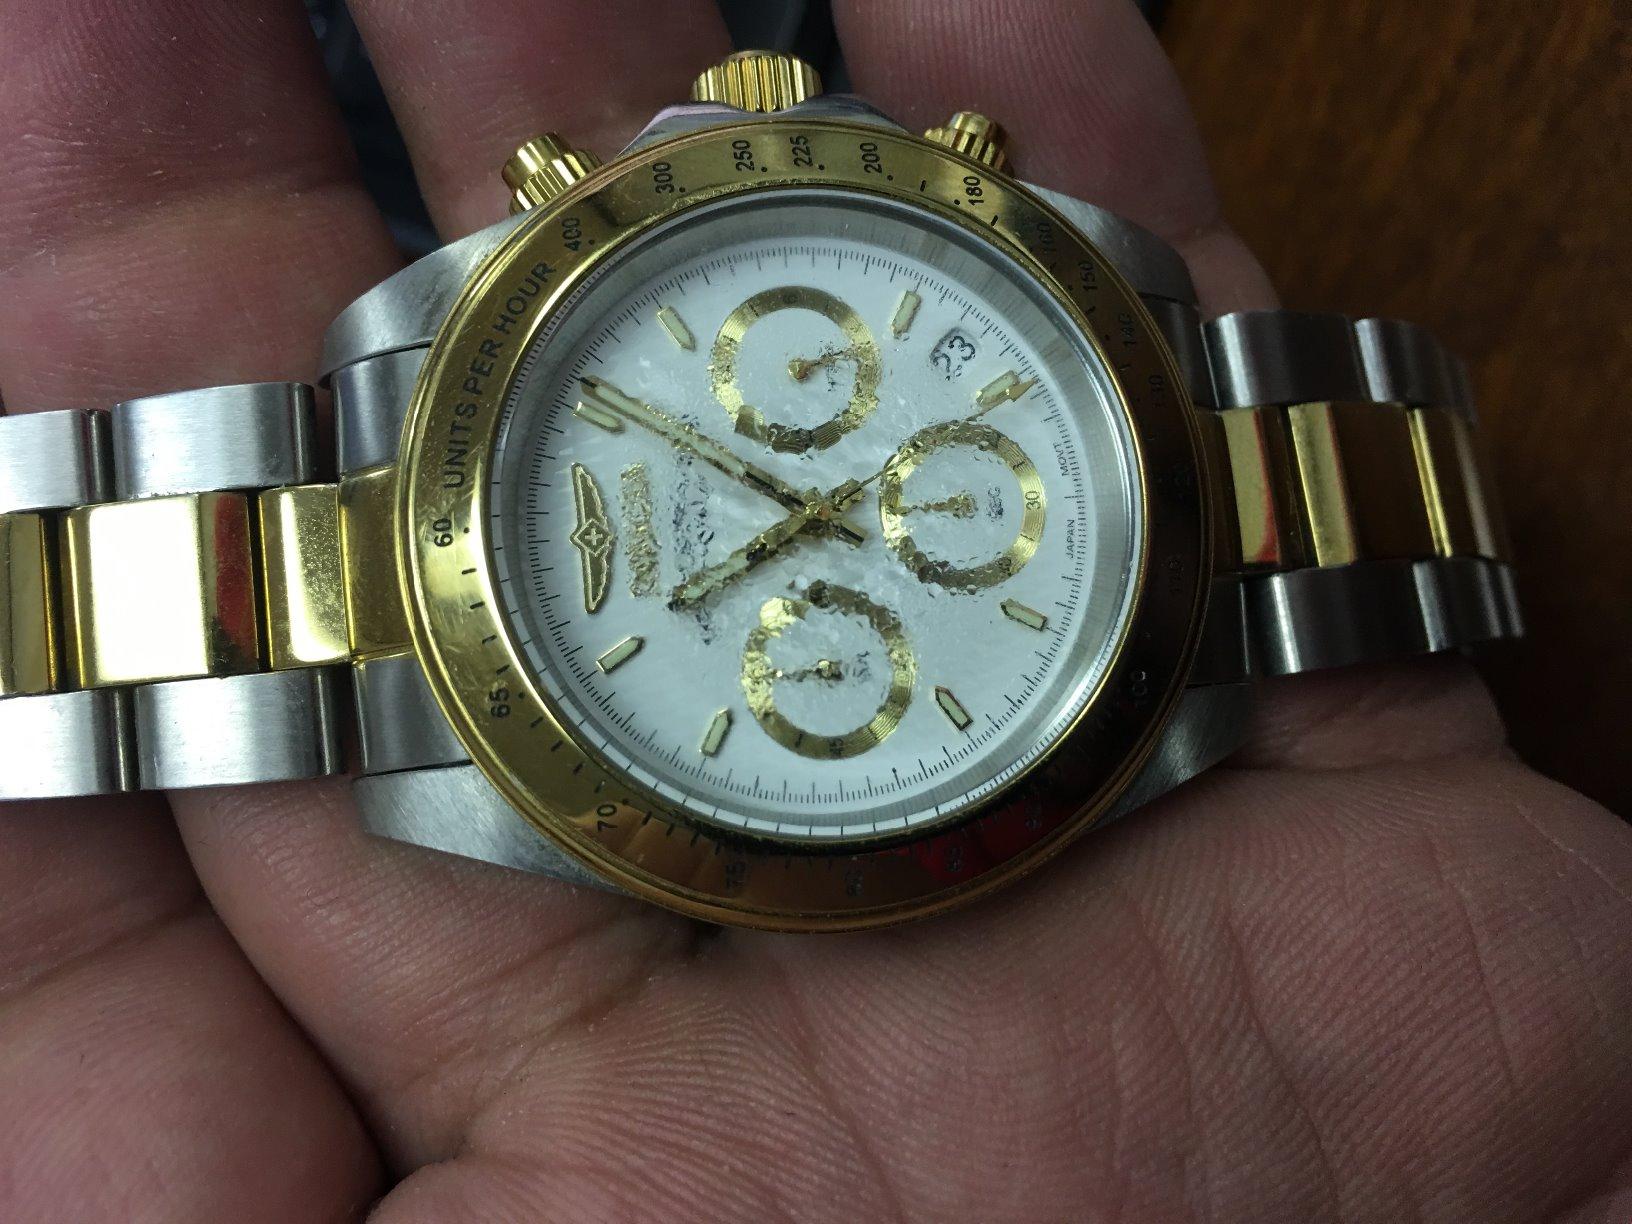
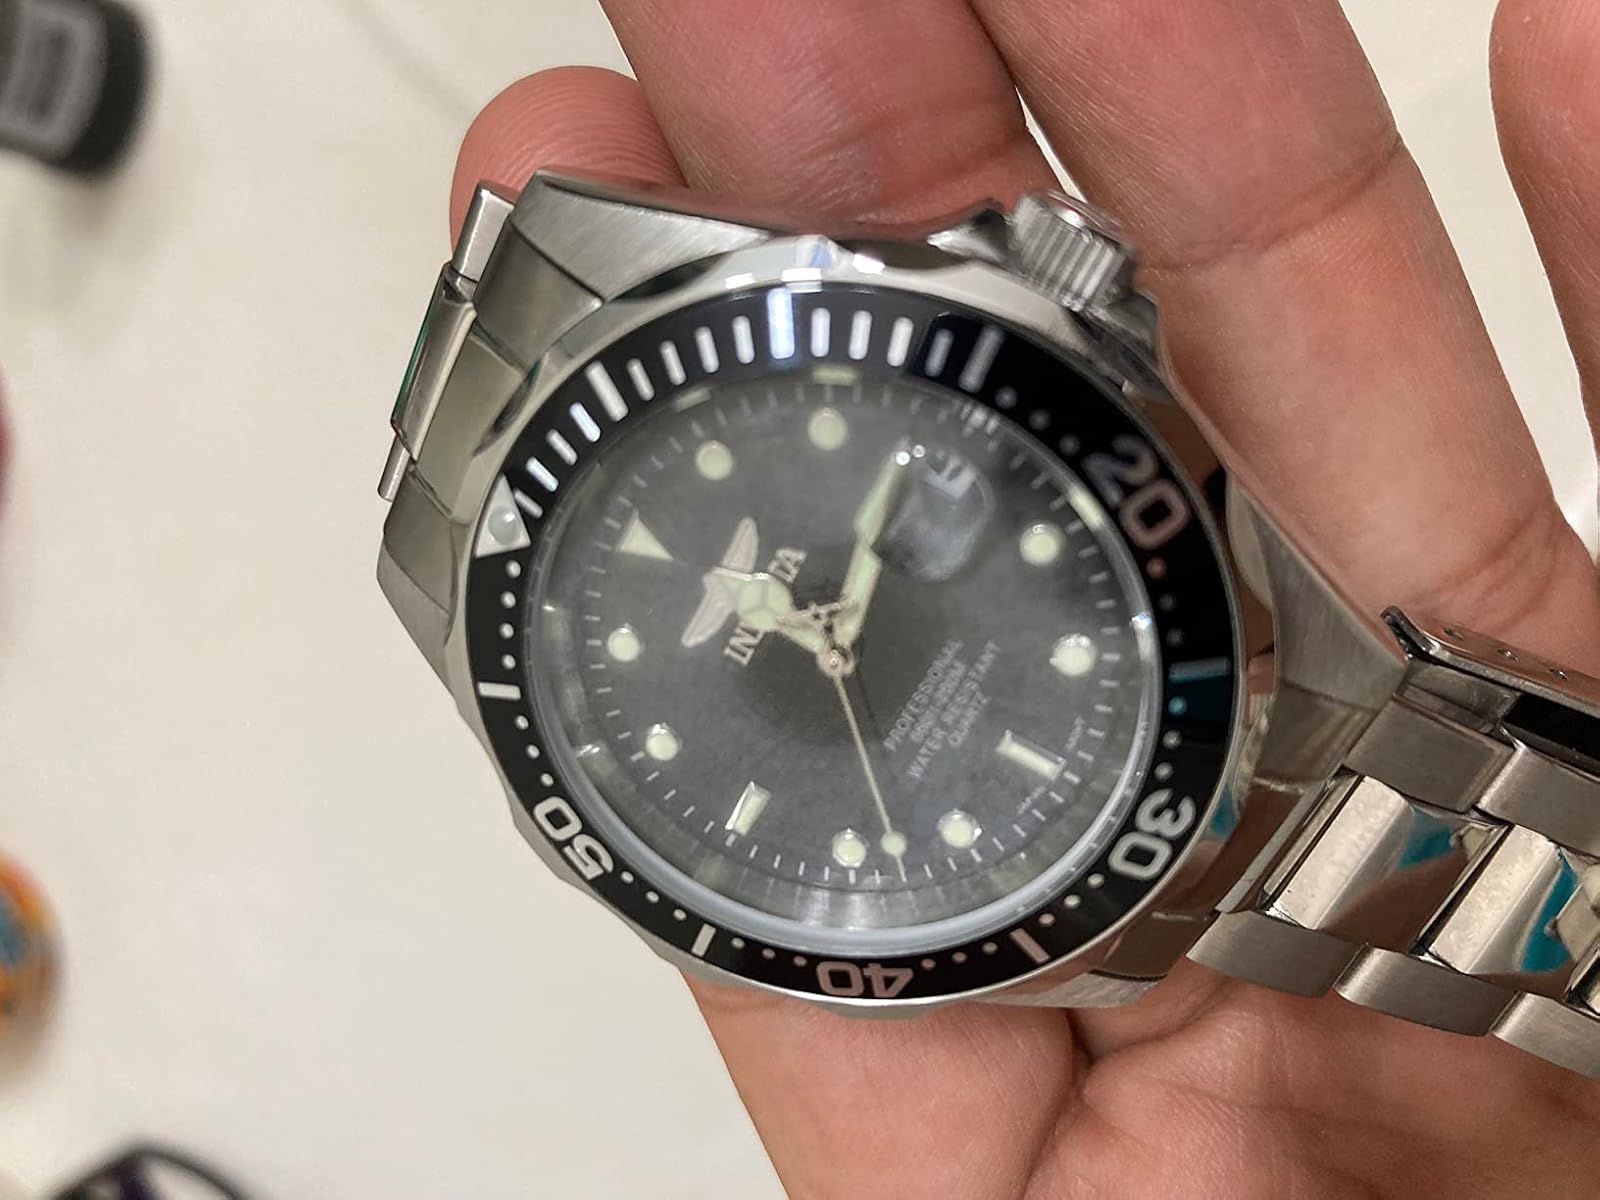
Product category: accessories_watch
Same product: no